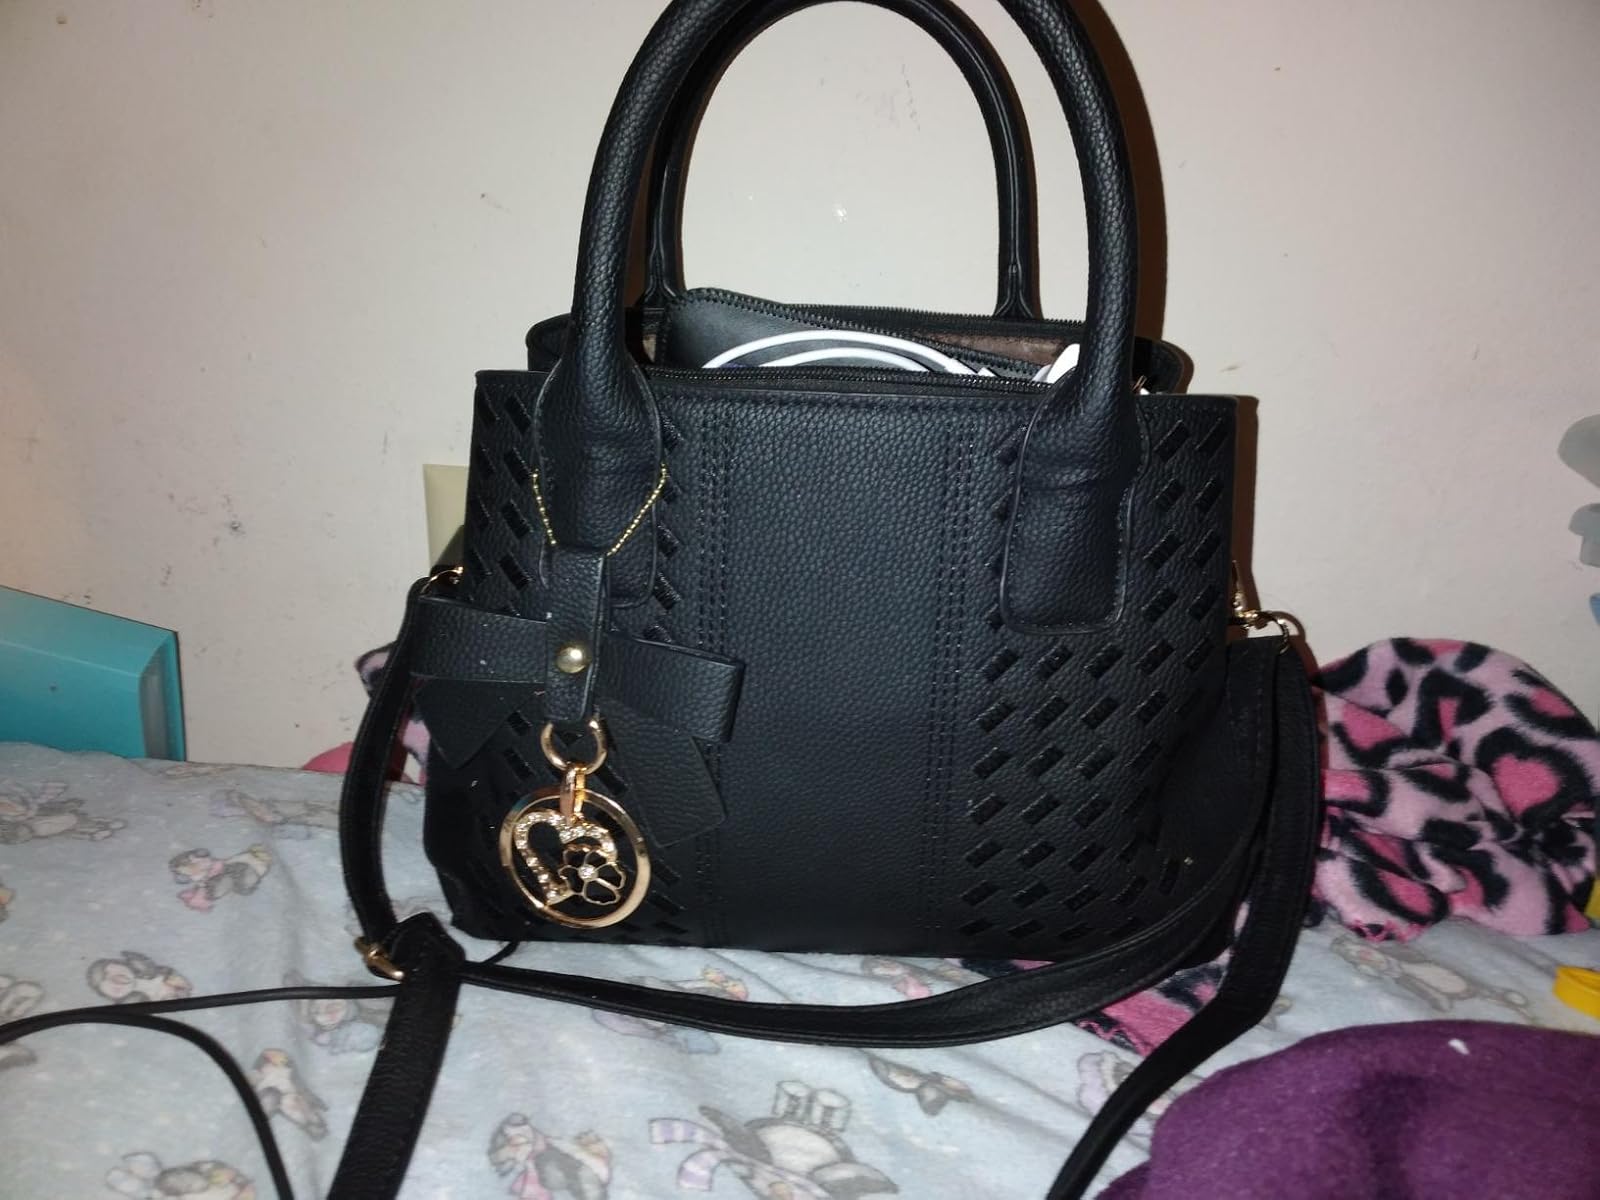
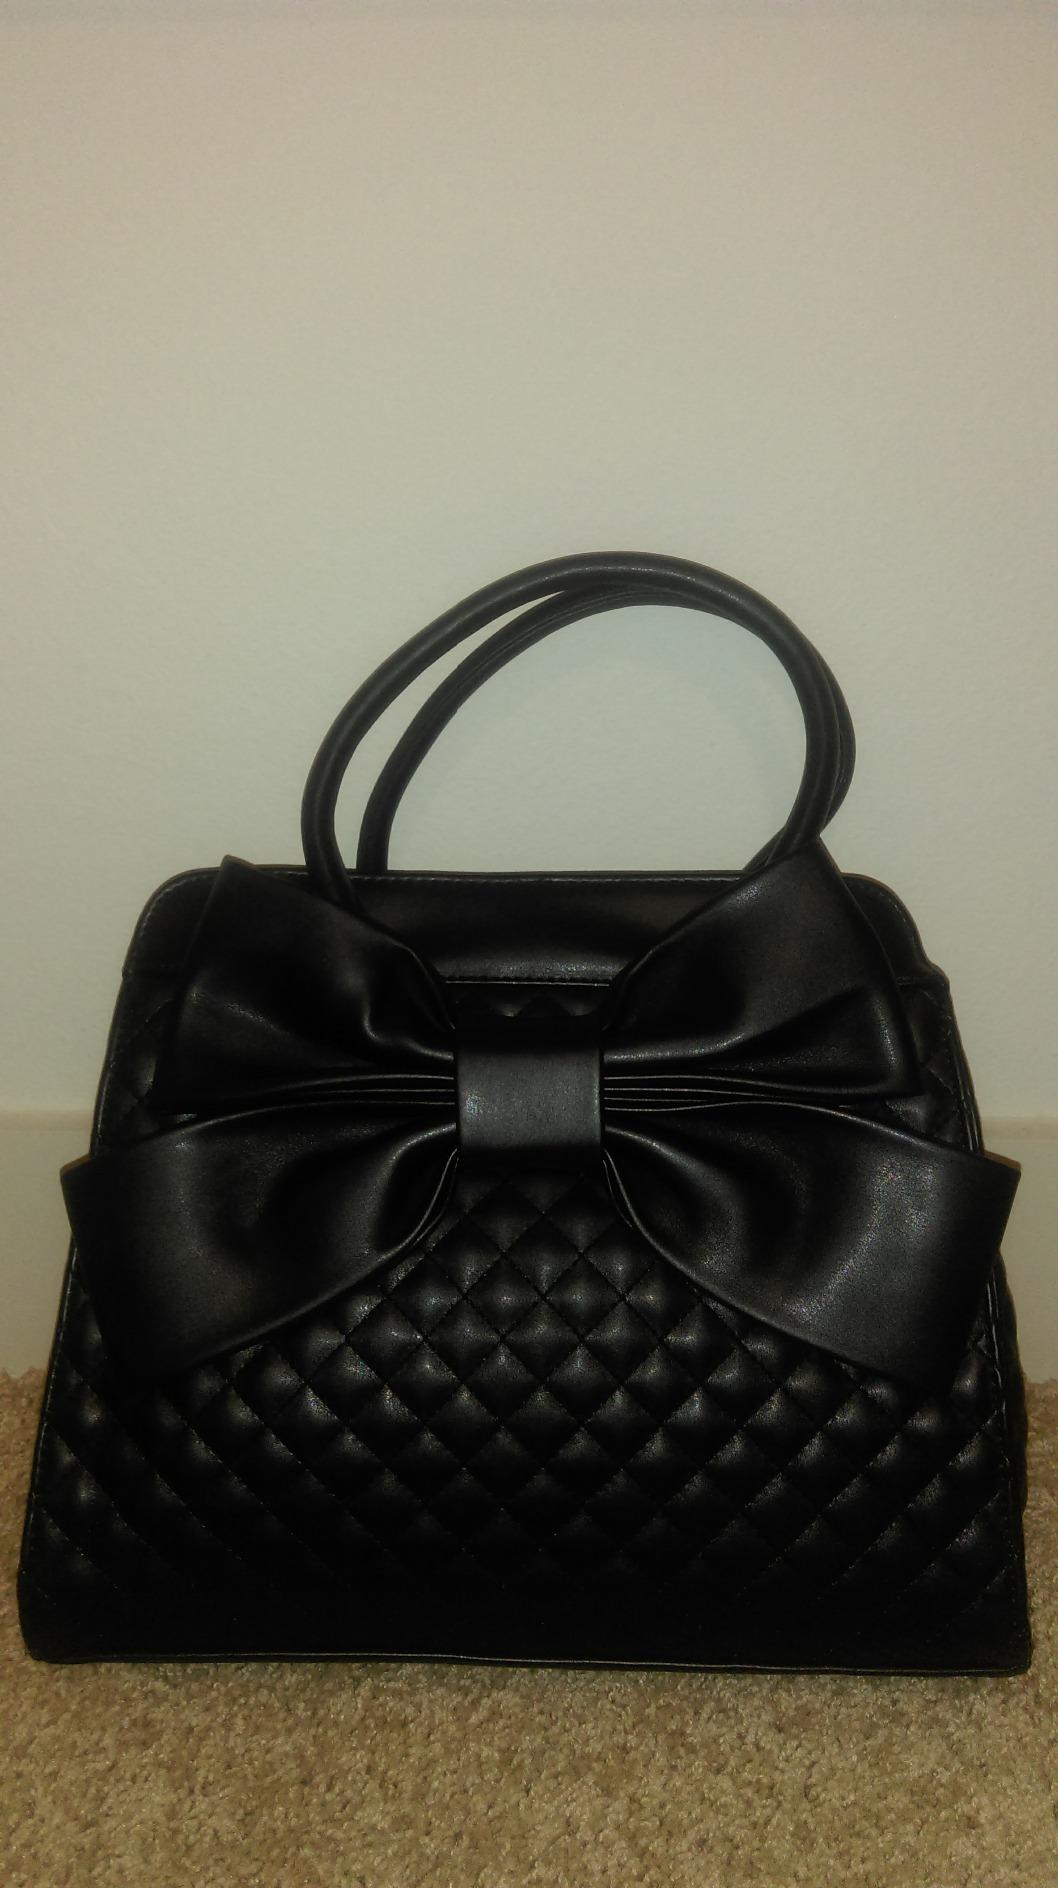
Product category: accessories_handbag
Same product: no